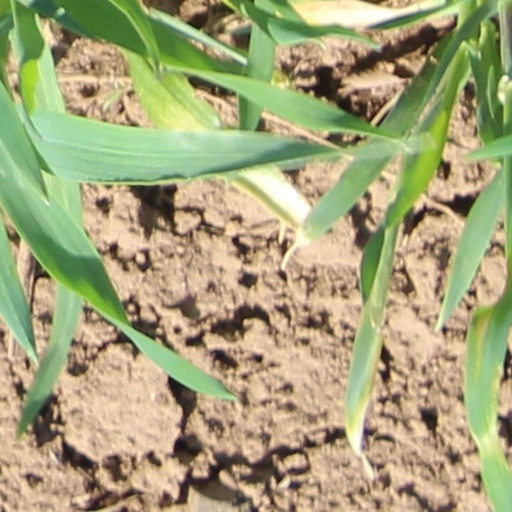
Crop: wheat